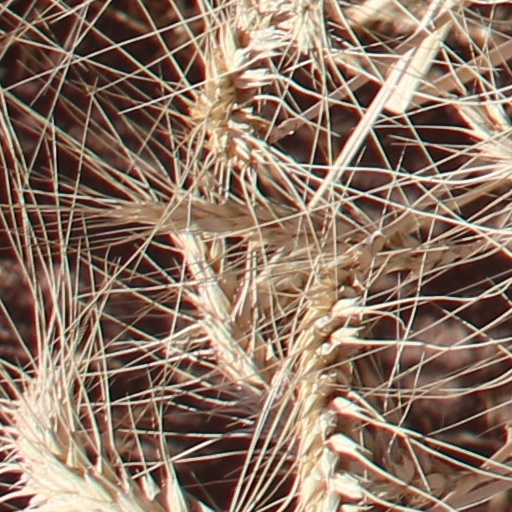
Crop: wheat